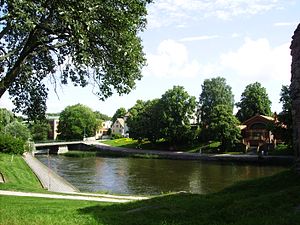
Nyköpingsån
Nyköpingsån i Nyköping. Til højre NK-villaen, længst til venstre Gamla Bryggeriet
Nyköpingsån er en å som hovedsageligt løber gennem Södermanland i det østlige Sverige, syd for Stockholm. Den er 157 km lang inklusive kildevandløb og har et afvandingsområde på 3.632 km².